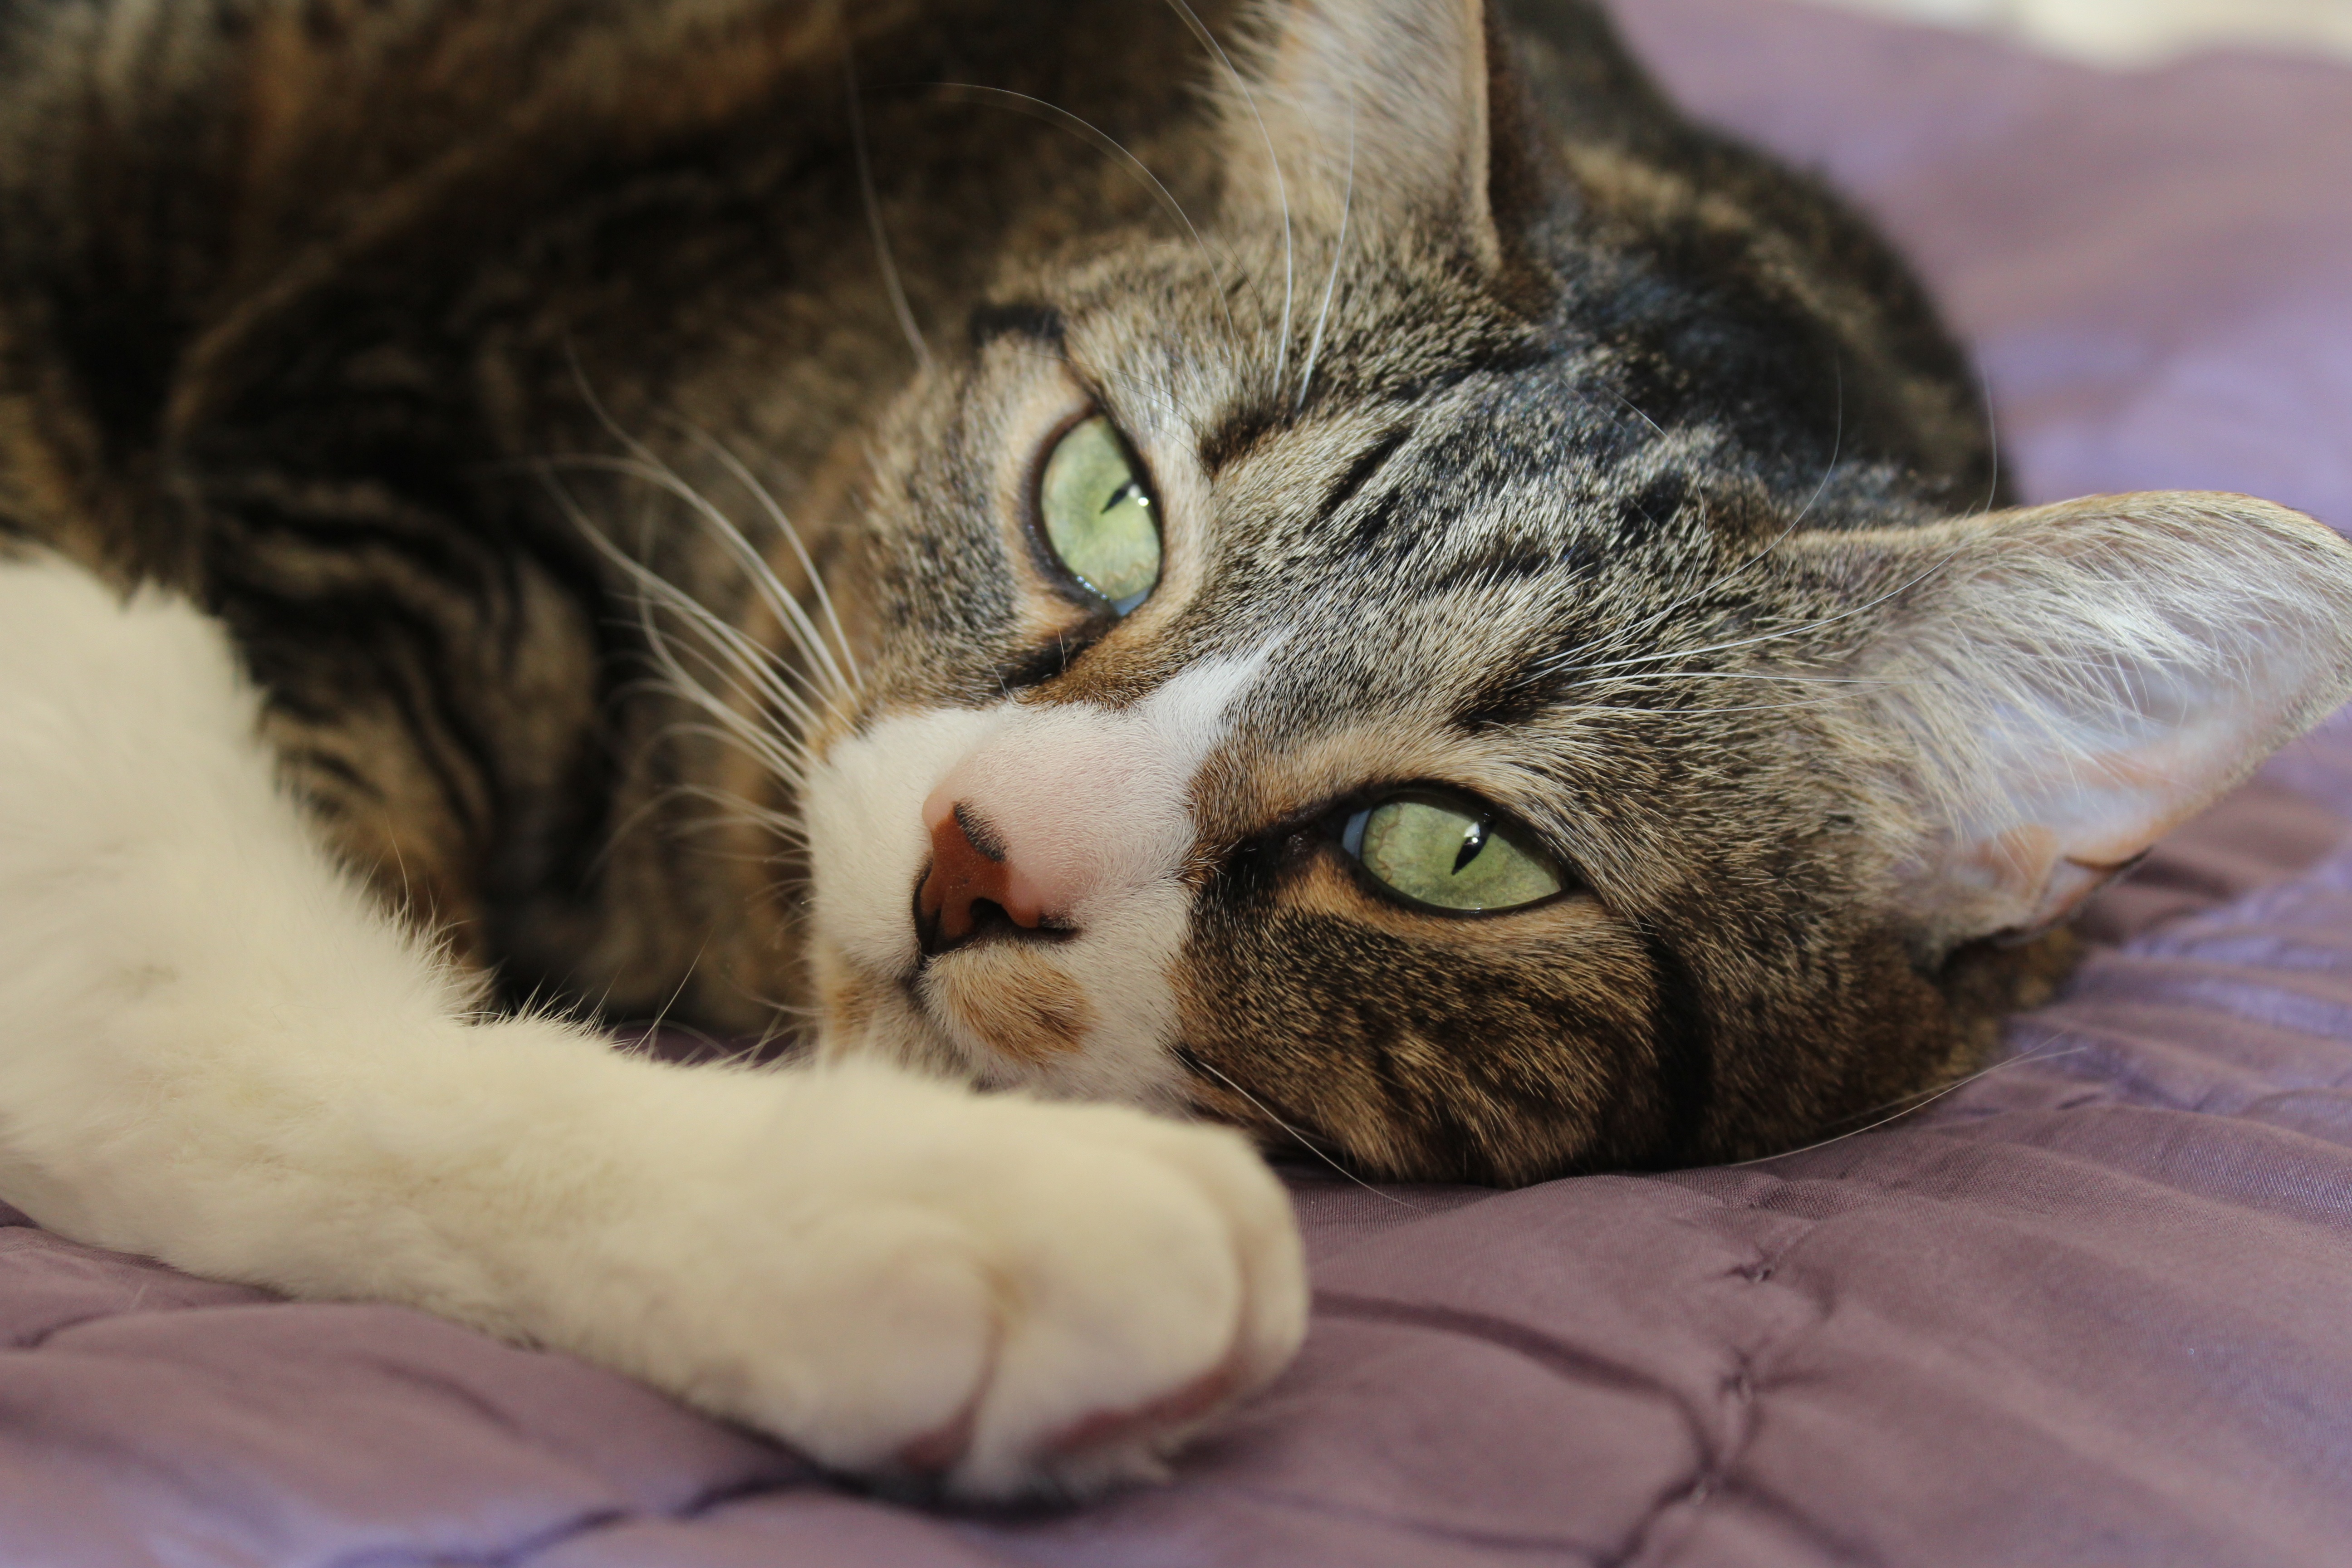
white, animal, cute, pet, fur, green, cat, feline, tabby, brown, mammal, black, whisker, striped, nap, close up, nose, eyes, whiskers, tiger, vertebrate, domestic, tabby cat, european shorthair, small to medium sized cats, cat like mammal, domestic short haired cat, american shorthair